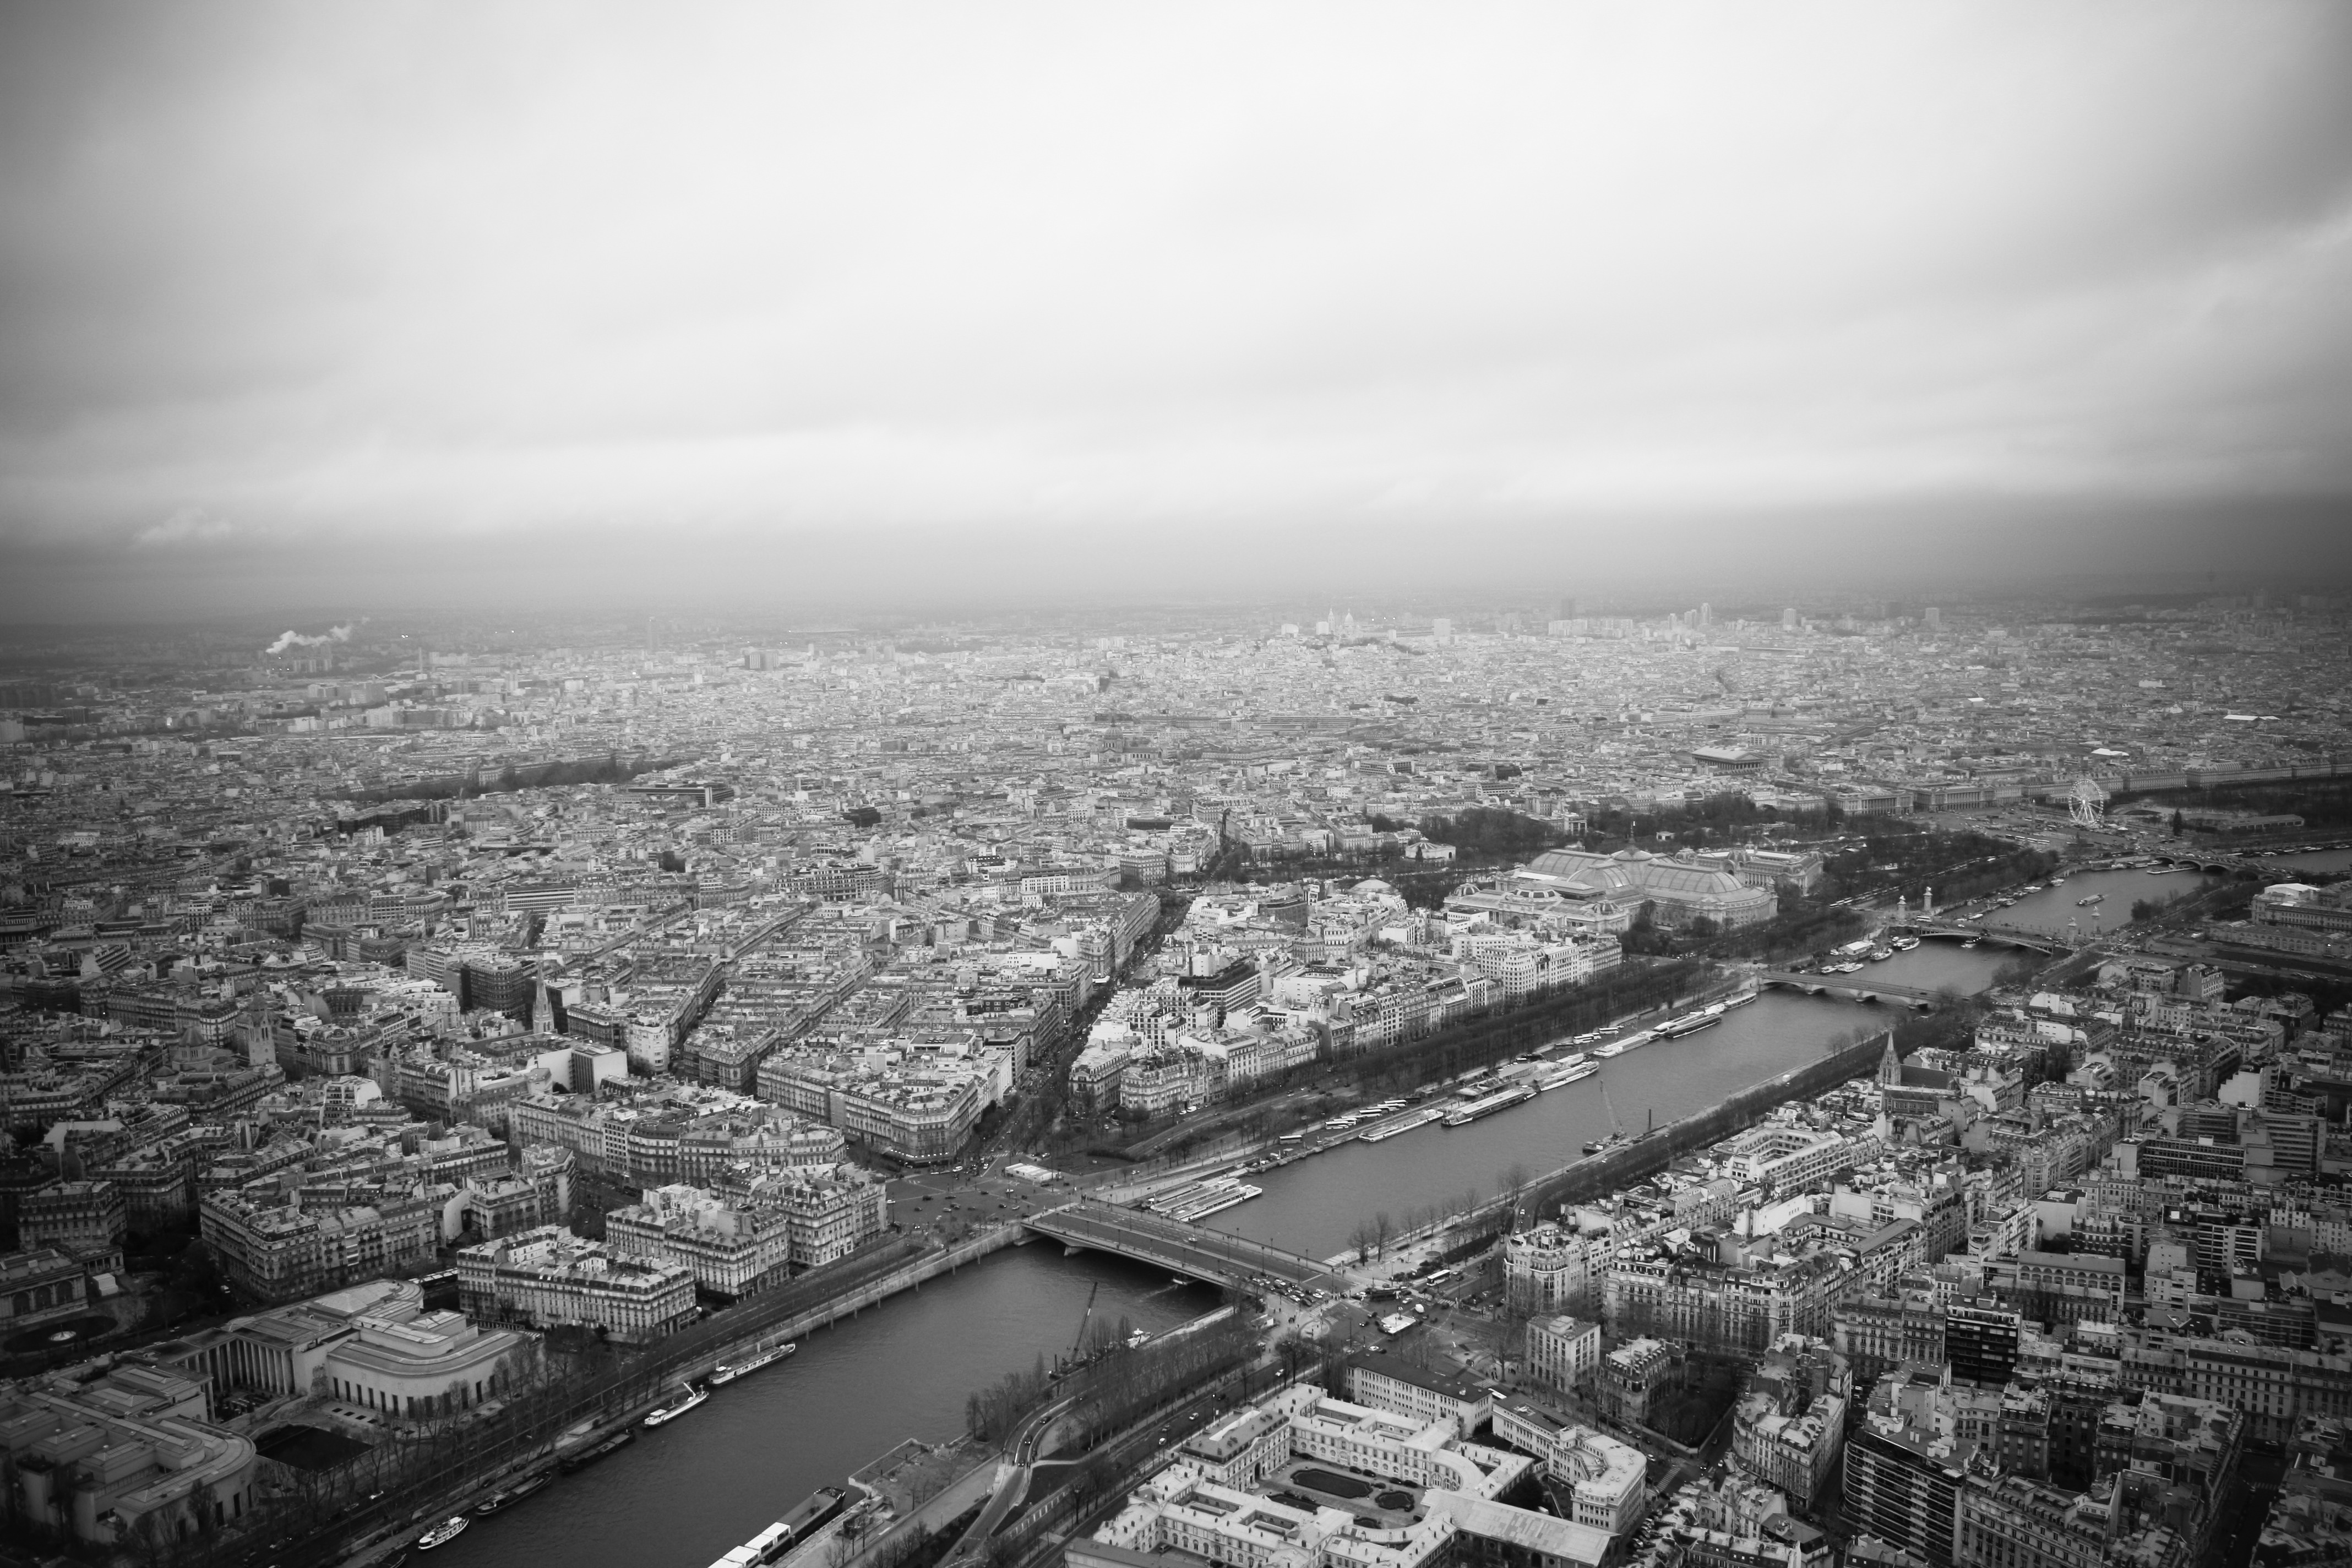
horizon, cloud, black and white, sky, skyline, photography, city, skyscraper, cityscape, panorama, monochrome, aerial photography, monochrome photography, atmospheric phenomenon, atmosphere of earth